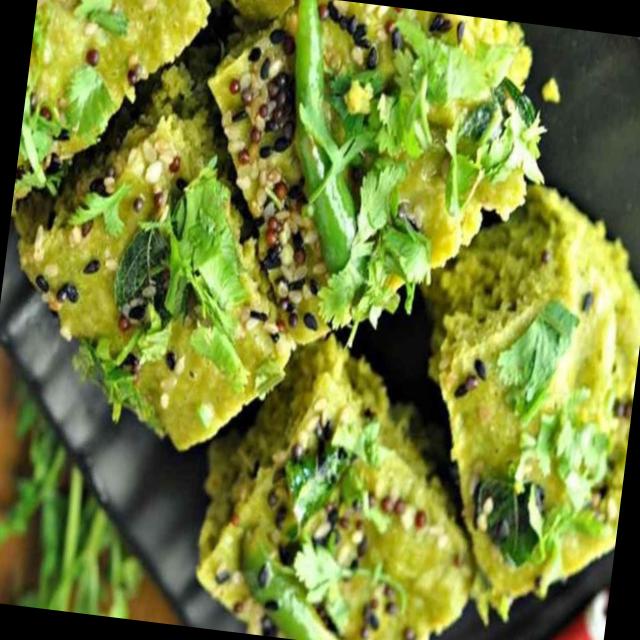
Dish: dhokla